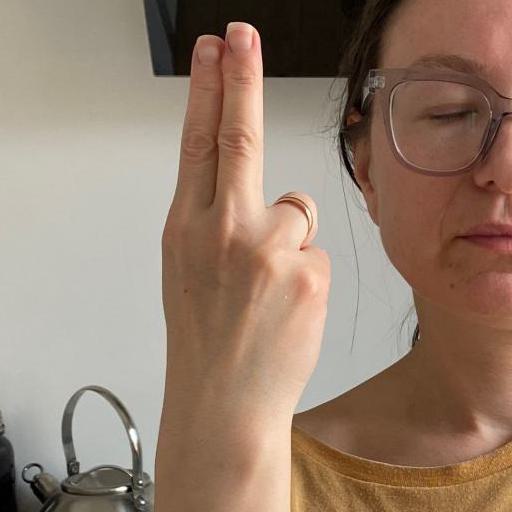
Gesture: two_up_inverted